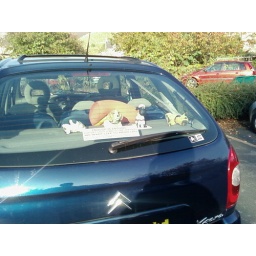
Toy dogs die in hot cars